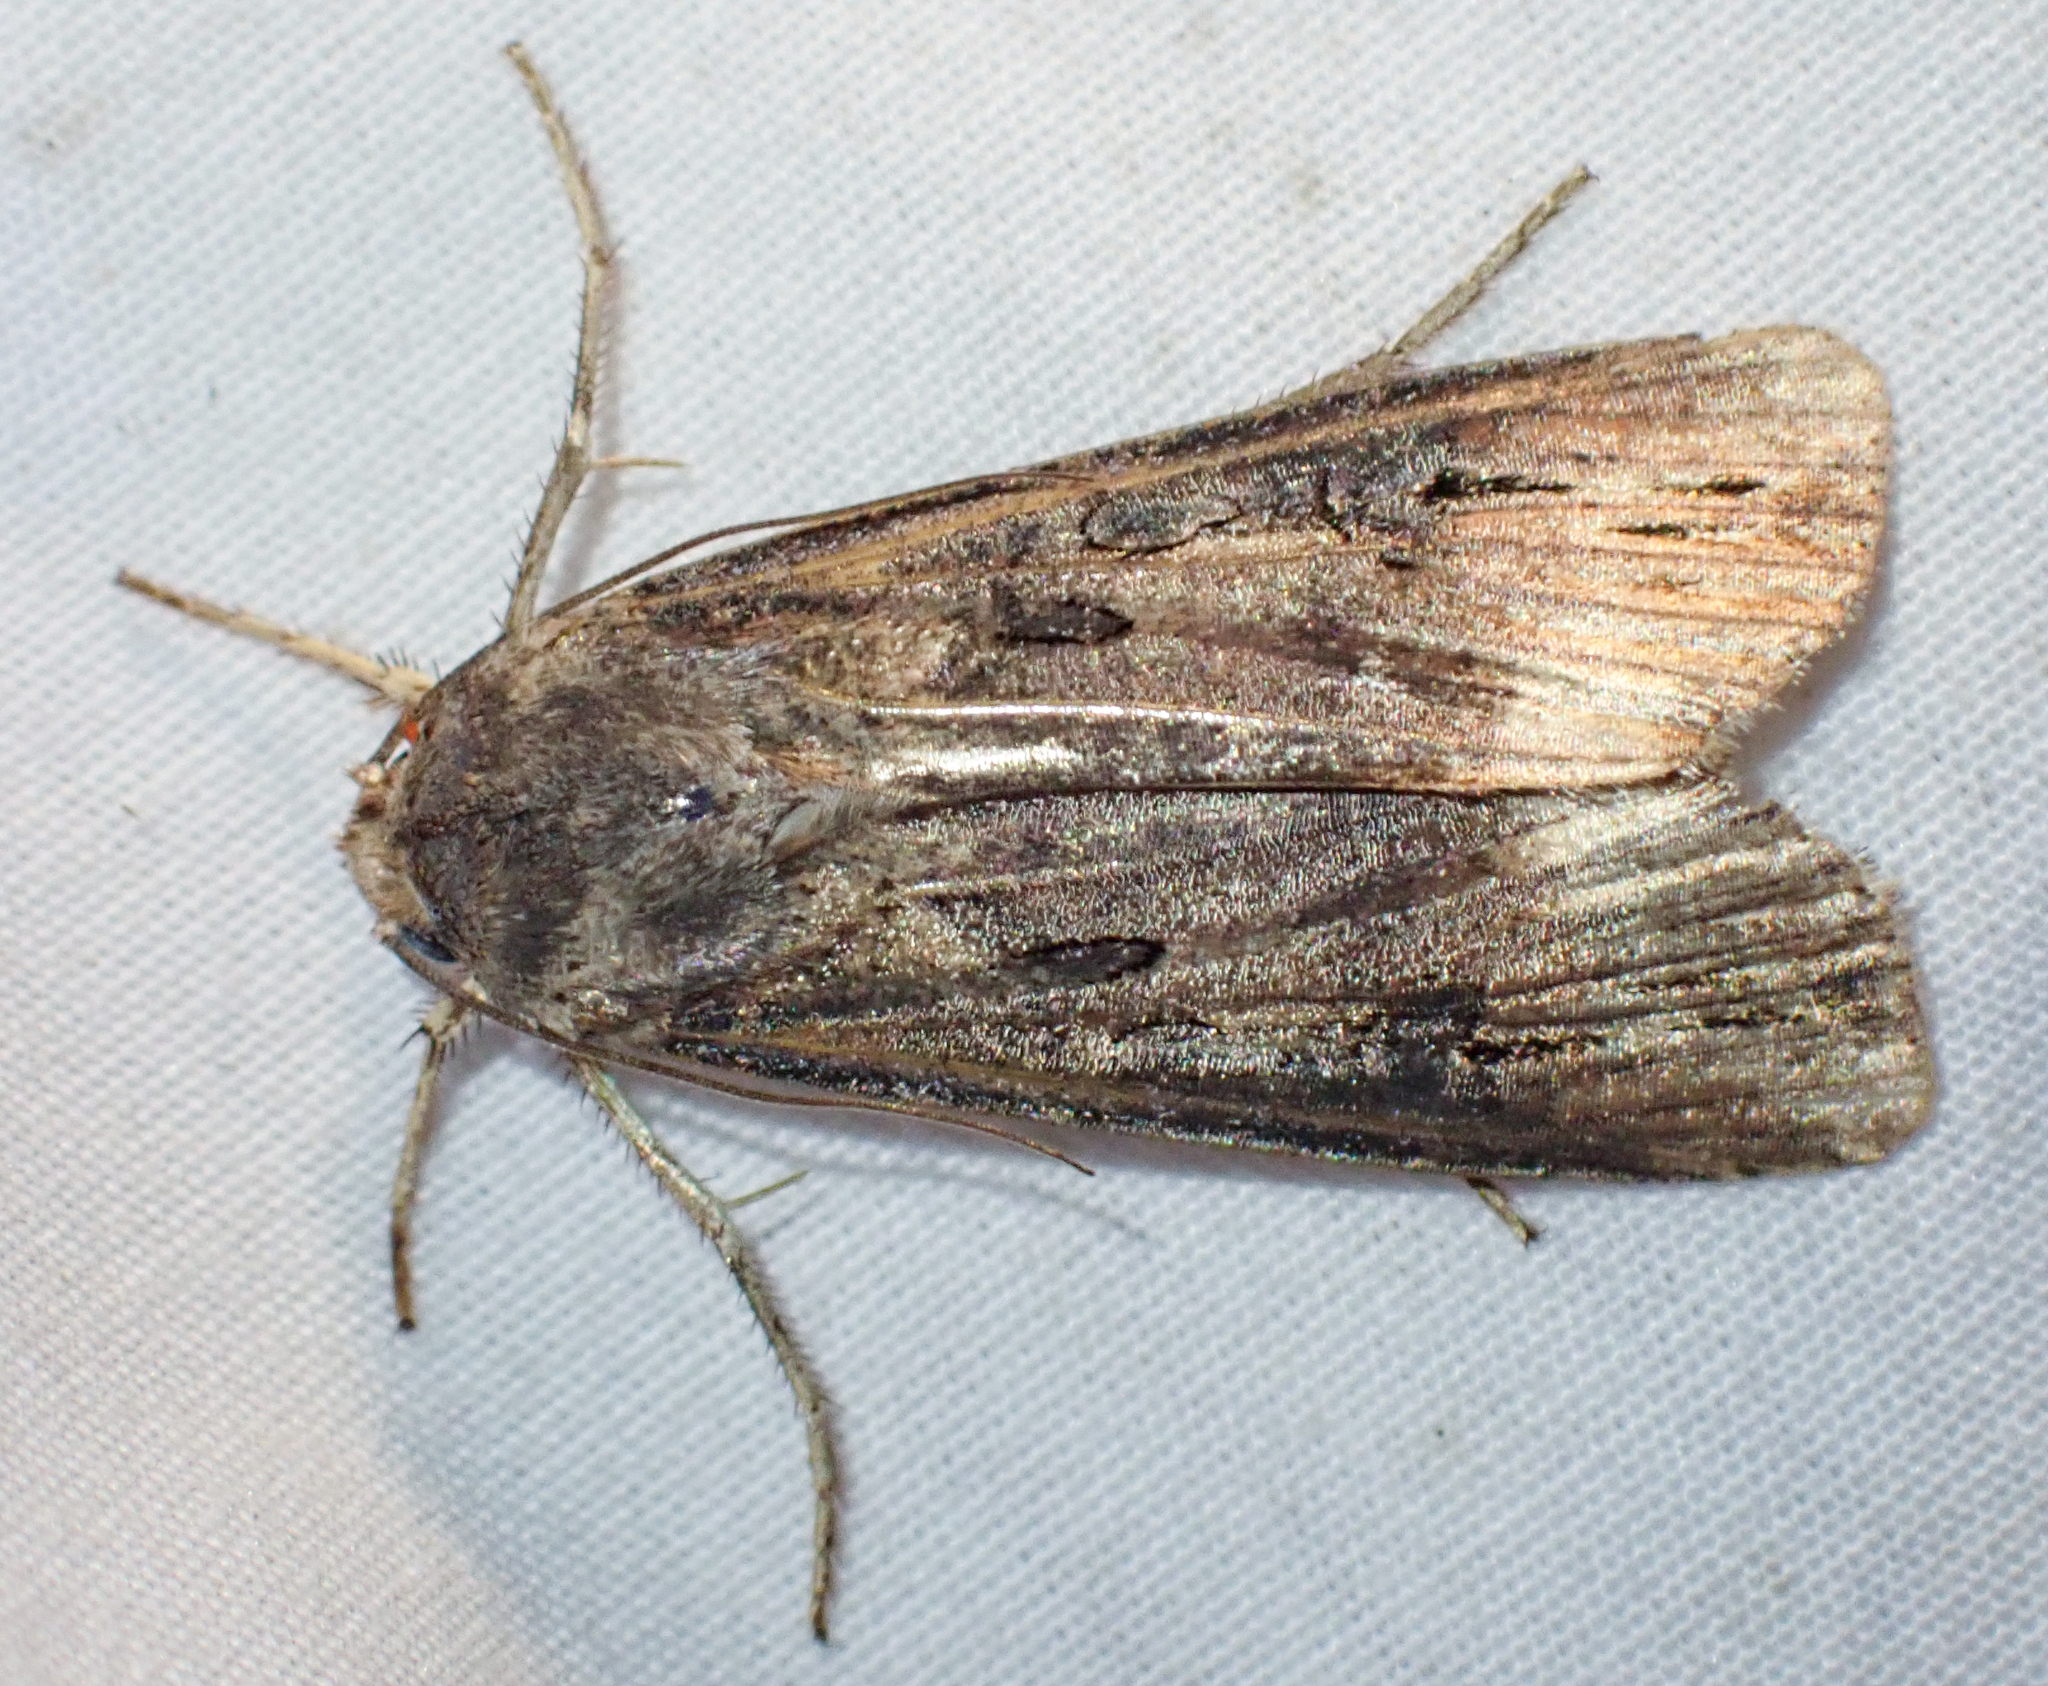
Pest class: cutworms